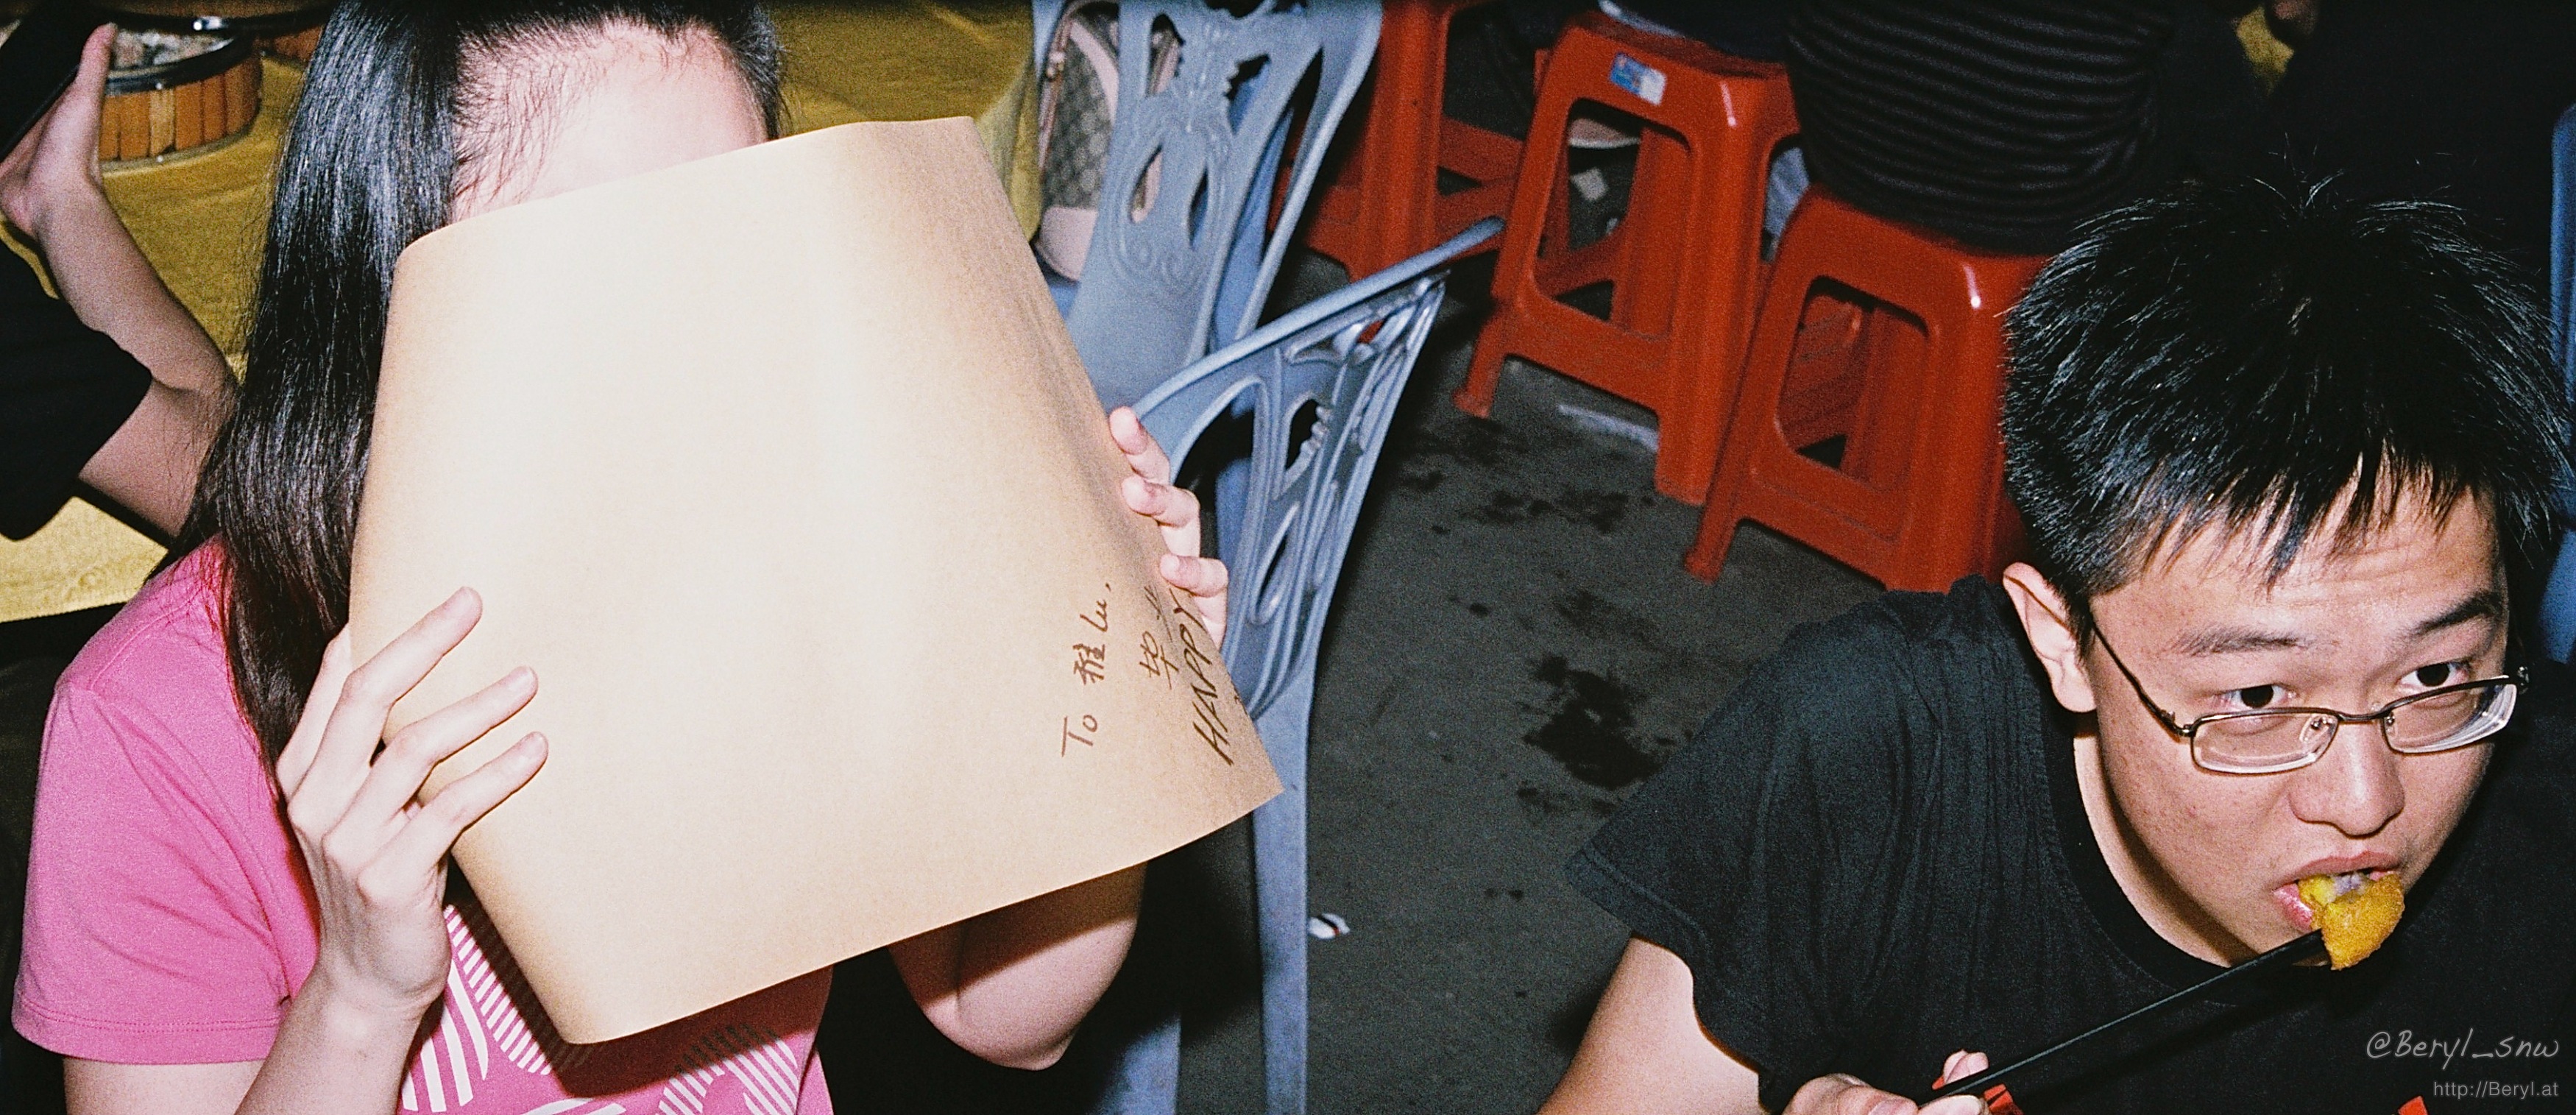
girl, street, boy, film, fujifilm, color, fashion, nikon, eating, candid, flash, beauty, faceless, xtra, snap, cover, speedlight, 400, voigtlaender, sb80dx, bessar2, industarn6152mmf28, syncfailure